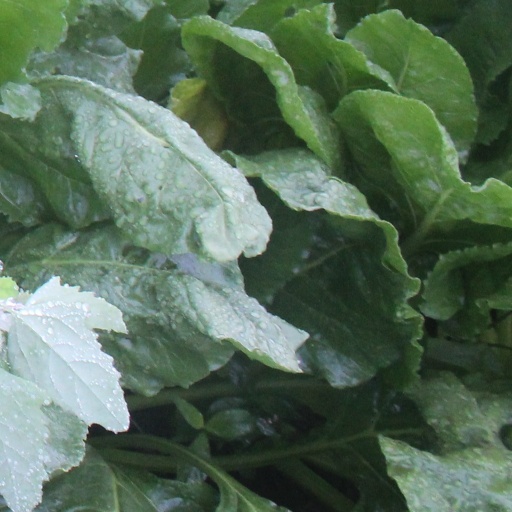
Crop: sugar beet